Oscar Niemeyer

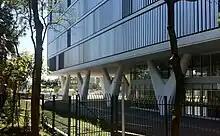
Palácio da Agricultura, current MAC USP, showing the V-shaped pilotis

The Church of Saint Francis of Assisi is considered the masterpiece of the complex. When it was built, reinforced concrete was used in traditional ways, such as in pillar, beam and slab structures. Auguste Perret, in Casablanca and Robert Maillart in Zurich had experimented with the plastic freedom of concrete, taking advantage of the parabolic arch's geometry to build extremely thin shells. Niemeyer's decision to use such an economical approach, based on the inherent plasticity allowed by reinforced concrete was revolutionary. According to Joaquim Cardoso, the unification of wall and roof into a single element was revolutionary for fusing vertical and horizontal elements. The church's exuberance added to the integration between architecture and art. The church is covered by Azulejos by Portinari and tile murals by Paulo Werneck. It led to the church being seen as baroque. Though some European purists condemned its formalism, the fact that the form's idea was directly linked to a logical, structural reason placed the building in the 20th century, while refusing to break completely from the past.